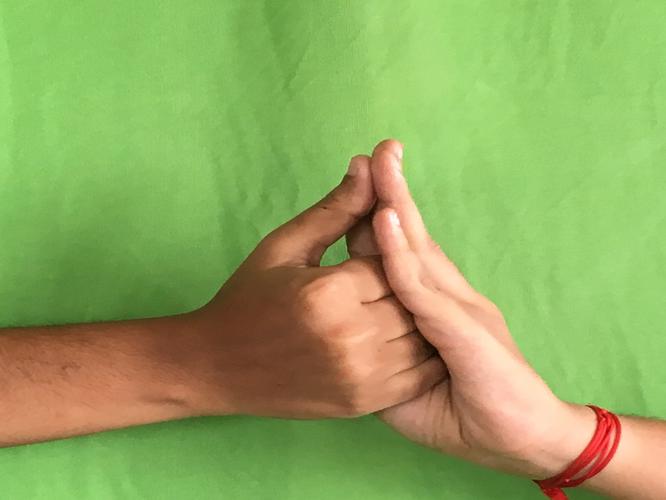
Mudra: Shanka
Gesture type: double_hand